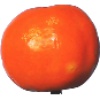
Label: clementine